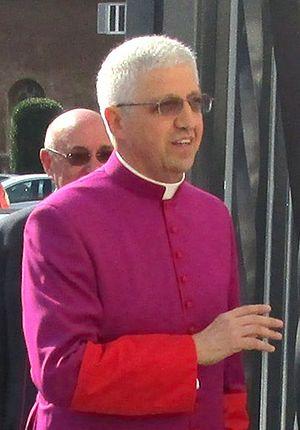
Maurizio Malvestiti, né le 25 août 1953 à Marne en Italie, dans la commune de Filago, est un prélat catholique italien, évêque de Lodi depuis le 26 août 2014.